Seeress (Germanic)

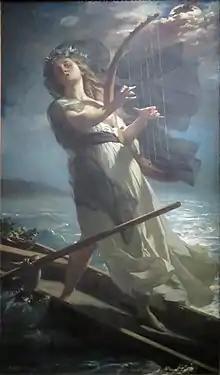
The seeress Veleda as painted by Jules Eugène Lenepveu, 1883

In his ethnography of the ancient Germanic peoples, "Germania", Tacitus expounds on some of these points. In chapter eight, he reports the following about women in then-contemporary Germanic society and the role of seeresses: